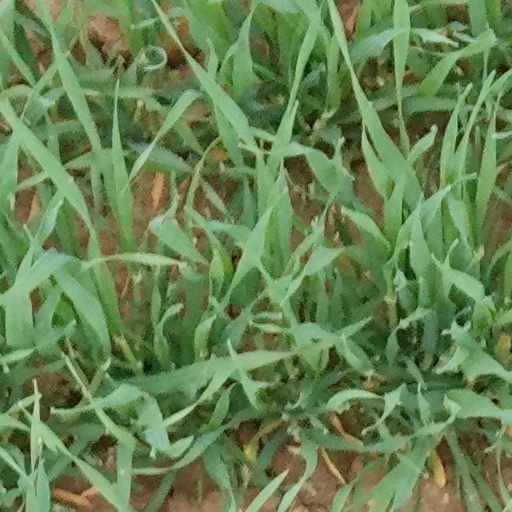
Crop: wheat